Crocodile Shop

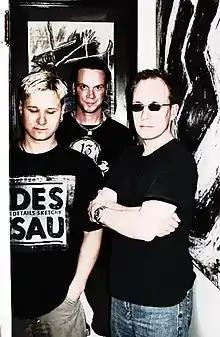

Crocodile Shop (later simply Croc Shop) is an electro-industrial aggrotech EBM band formed in Berlin, Germany in 1987 by Mick Hale and R. A. Werner from New Jersey.